Meira Levinson

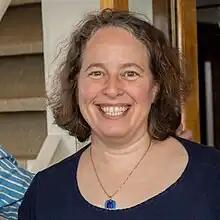
Levinson in 2023

Meira Levinson is an American political philosopher who is Juliana W. and William Foss Thompson Professor of Education and Society at the Harvard Graduate School of Education. A 2014 Guggenheim Fellow, she is author of "The Demands of Liberal Education" (1999) and "No Citizen Left Behind" (2012), as well as co-editor of "Making Civics Count" (2012) and "Dilemmas of Educational Ethics" (2016).